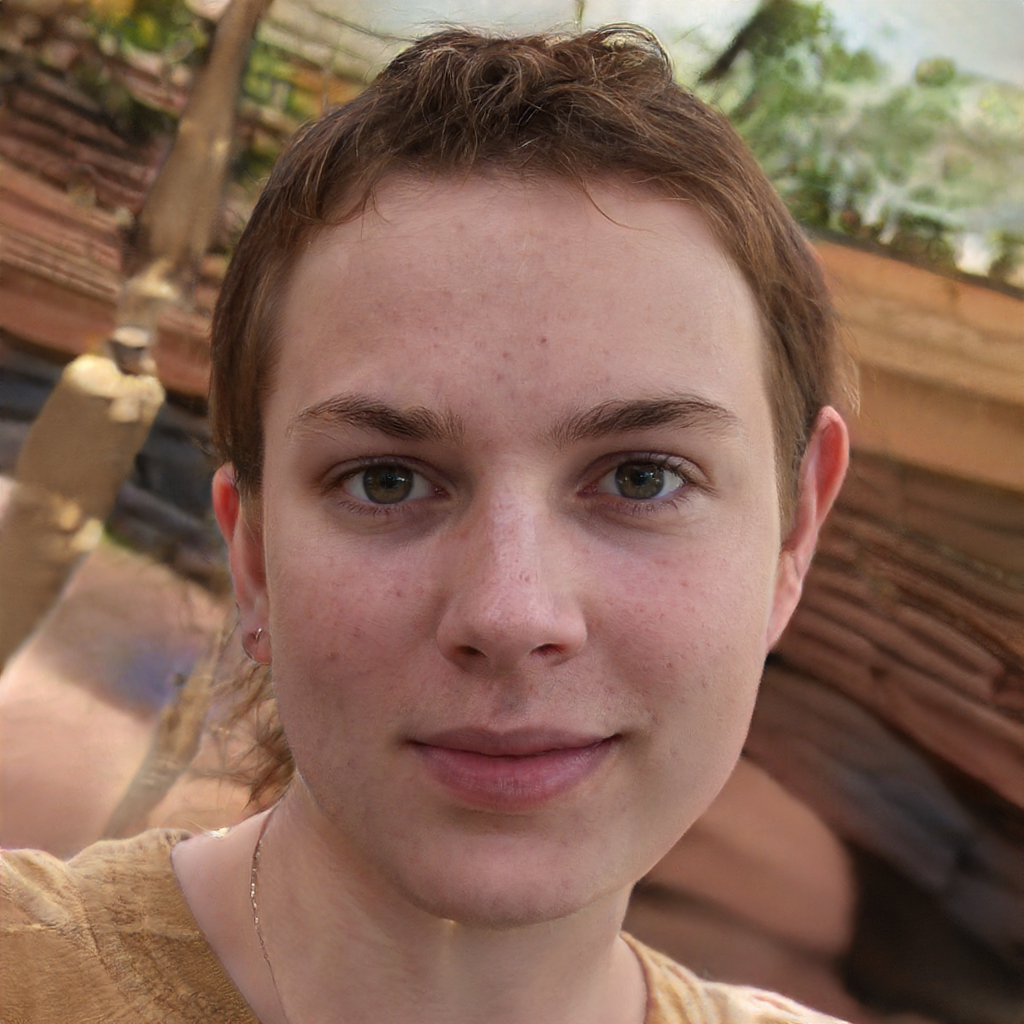
Label: Colored